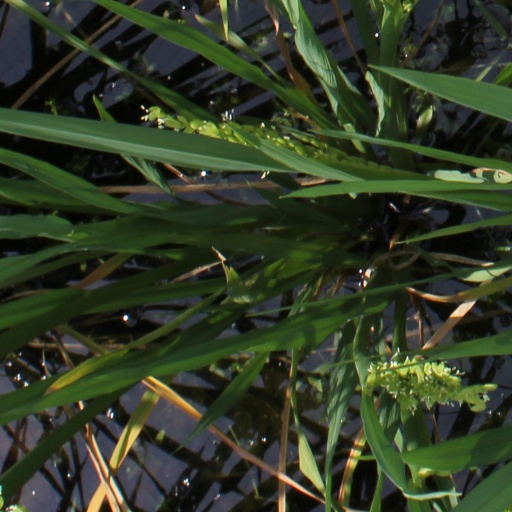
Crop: rice